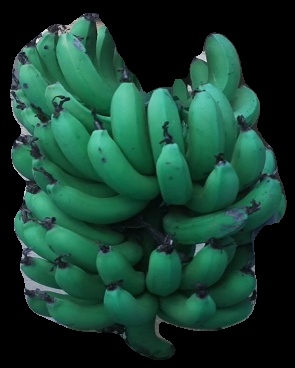
Variety: pachbale
Grade: grade3